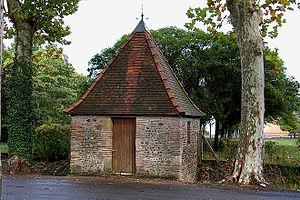
Abri
Grenade-sur-l'Adour est une commune du Sud-Ouest de la France, située dans le département des Landes en région Nouvelle-Aquitaine.